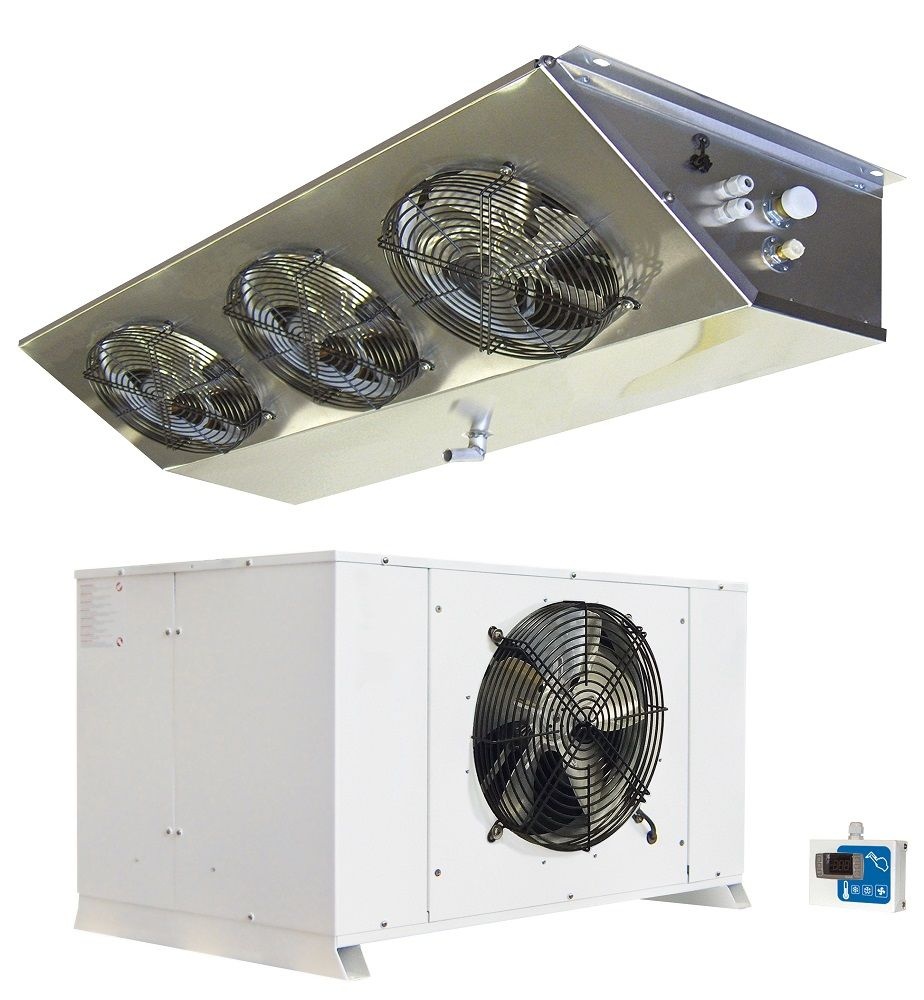
Fryseenhed til fryserum max 18,3 m³ - Split Type - Temperatur -15 ° -25 ° grader
Fryseenhed til fryserum fra europæiske Combisteel, der har leveret topkvalitet igennem flere årtier. Denne enhed har en kapacitet på op til 18,3 m³ og temperaturer på -15 ° -25 ° grader. Bredde (mm): 856 Dybde (mm): 596 Højde (mm): 586 Bruttovægt (kg): 109 Spænding (volt): 400 Elektrisk effekt (kW): 2,72 Kølemiddel: R 452 A Temperaturområde (°C): -18/-22
Brand: Combisteel
Category: Home & Garden > Kitchen & Dining > Kitchen Appliance Accessories > Freezer Accessories